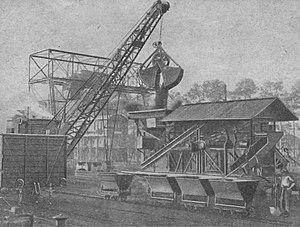
Crible mécanique à combustibles du dépôt de Laroche - Vue du crible (Photo Georgeon, Migennes) - Le charbon criblé est reçu dans des wagonnets Decauville à voies de 0,50 m, lesquels sont acheminés rapidement au lieu de déversement dans les tenders (Bulletin PLM n°7 de janvier 1930)